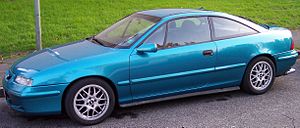
Opel Calibra / Specialmodeller
Opel Calibra 2,0 i 16V Last Edition
Opel Calibra var en sportscoupé fra Opel, produceret mellem sommeren 1990 og sommeren 1997. Den var baseret på den i efteråret 1988 introducerede Opel Vectra A.